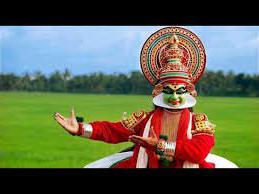
Dance form: kathakali